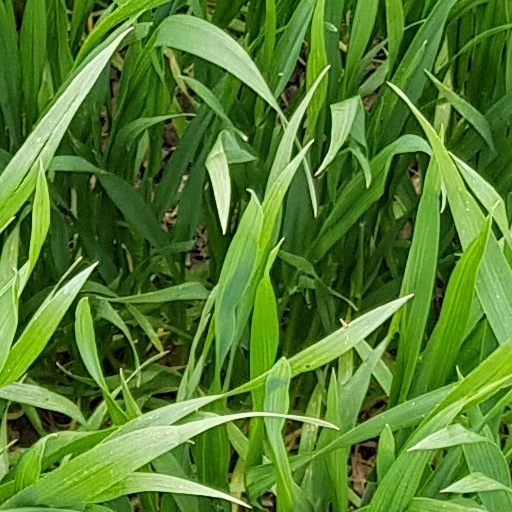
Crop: wheat